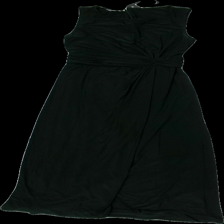
View: front
Type: Dress
Category: Ladies
Brand: Not in the list
Brand text on label: HOBBS
Colors: Black
Material: 100% Polyester
Cut: Long, Loose
Size: 36
Price range: 100-150
Recommended usage: Reuse
Description: Long black dress with draping detail